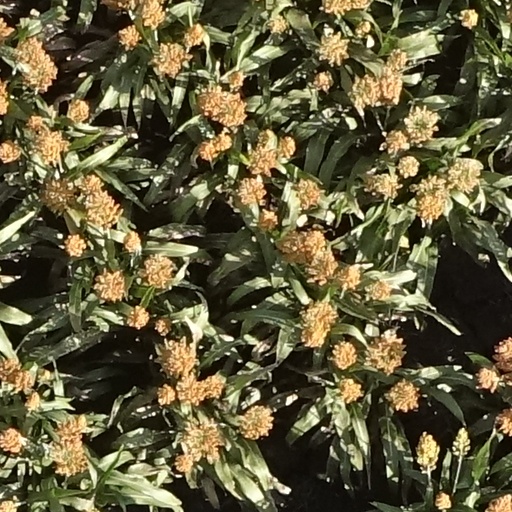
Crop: sorghum